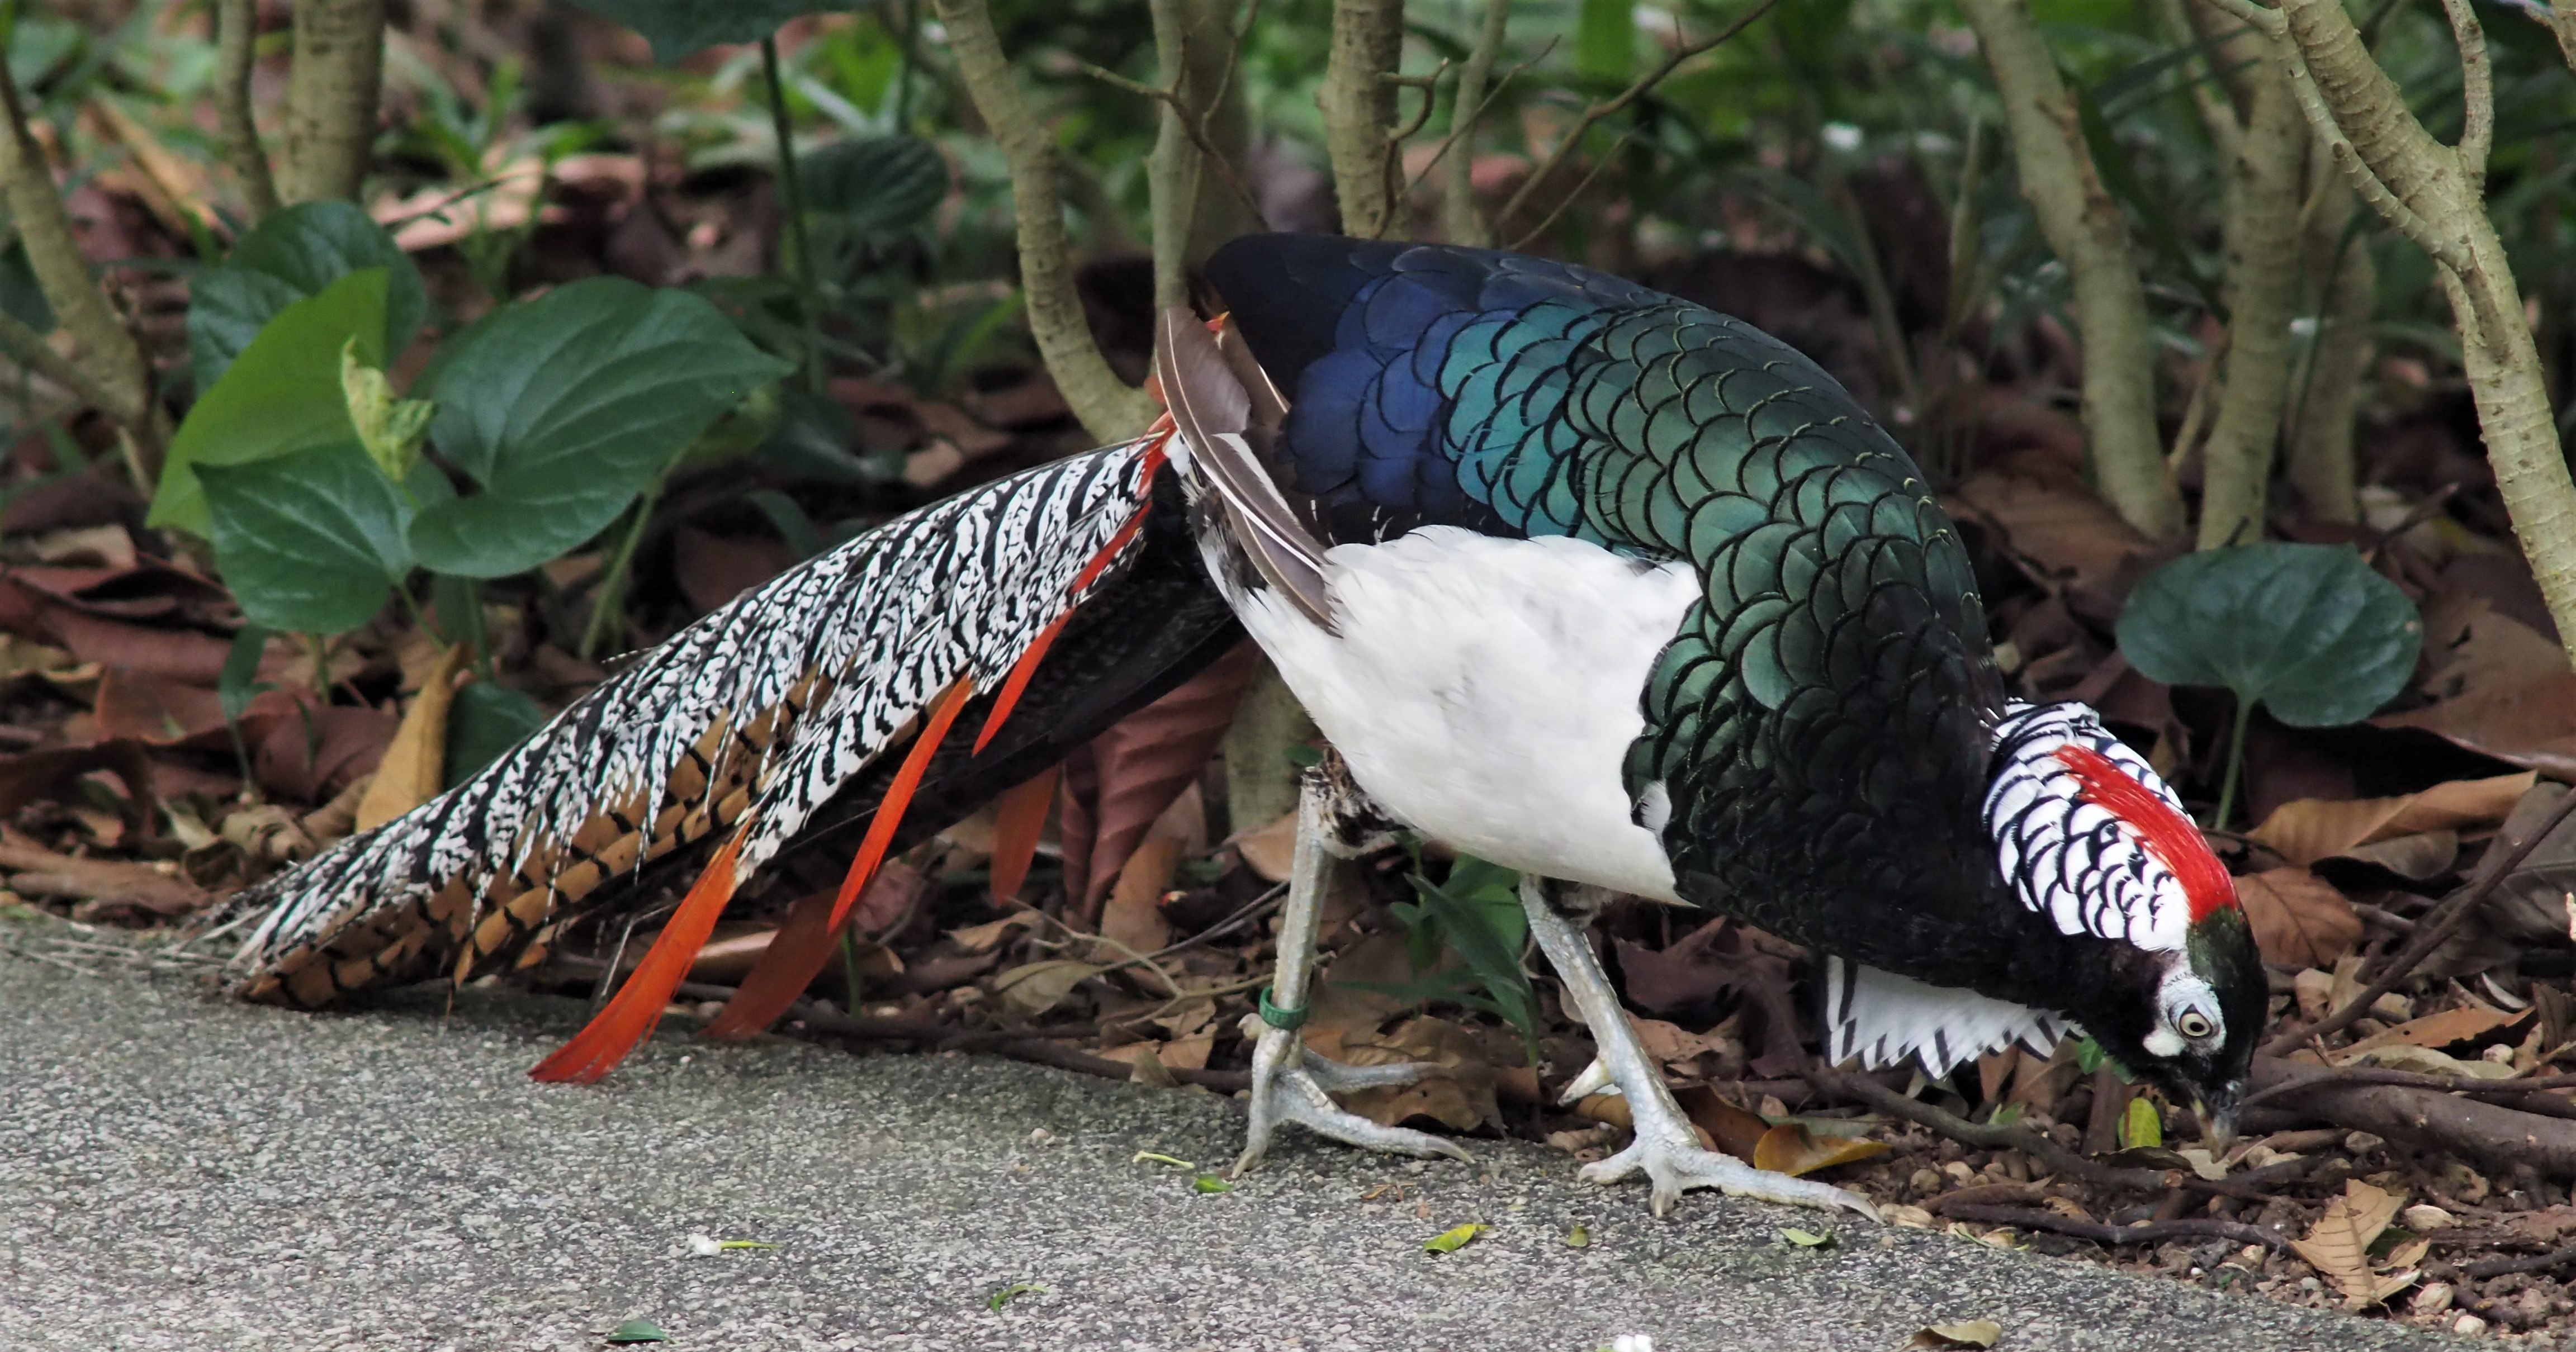
pheasant, bird, nature, feeding, male, animal, feather, color, 200mm, minolta